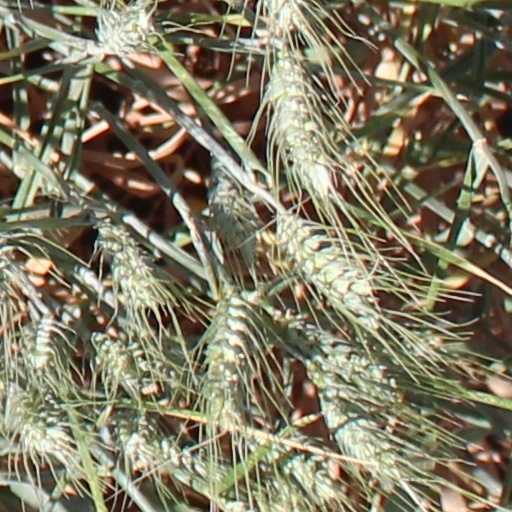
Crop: wheat